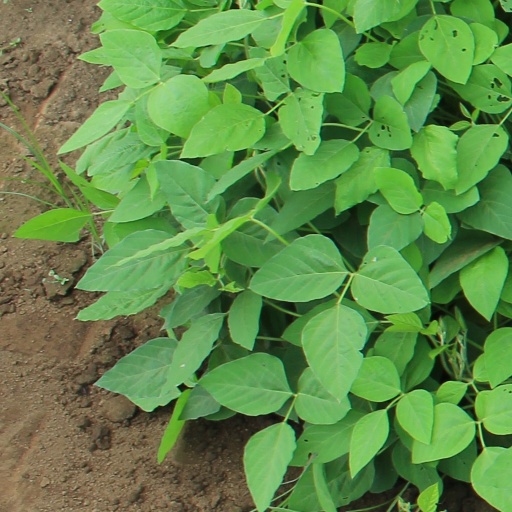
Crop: soybean